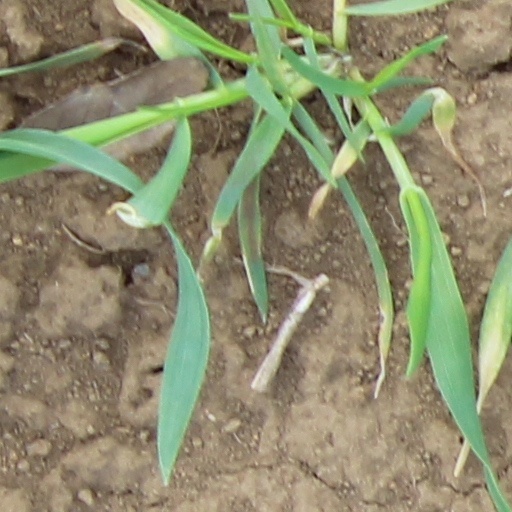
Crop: wheat